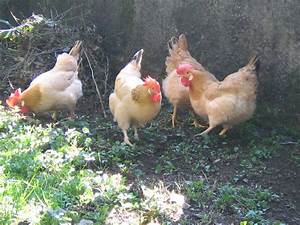
Label: chicken